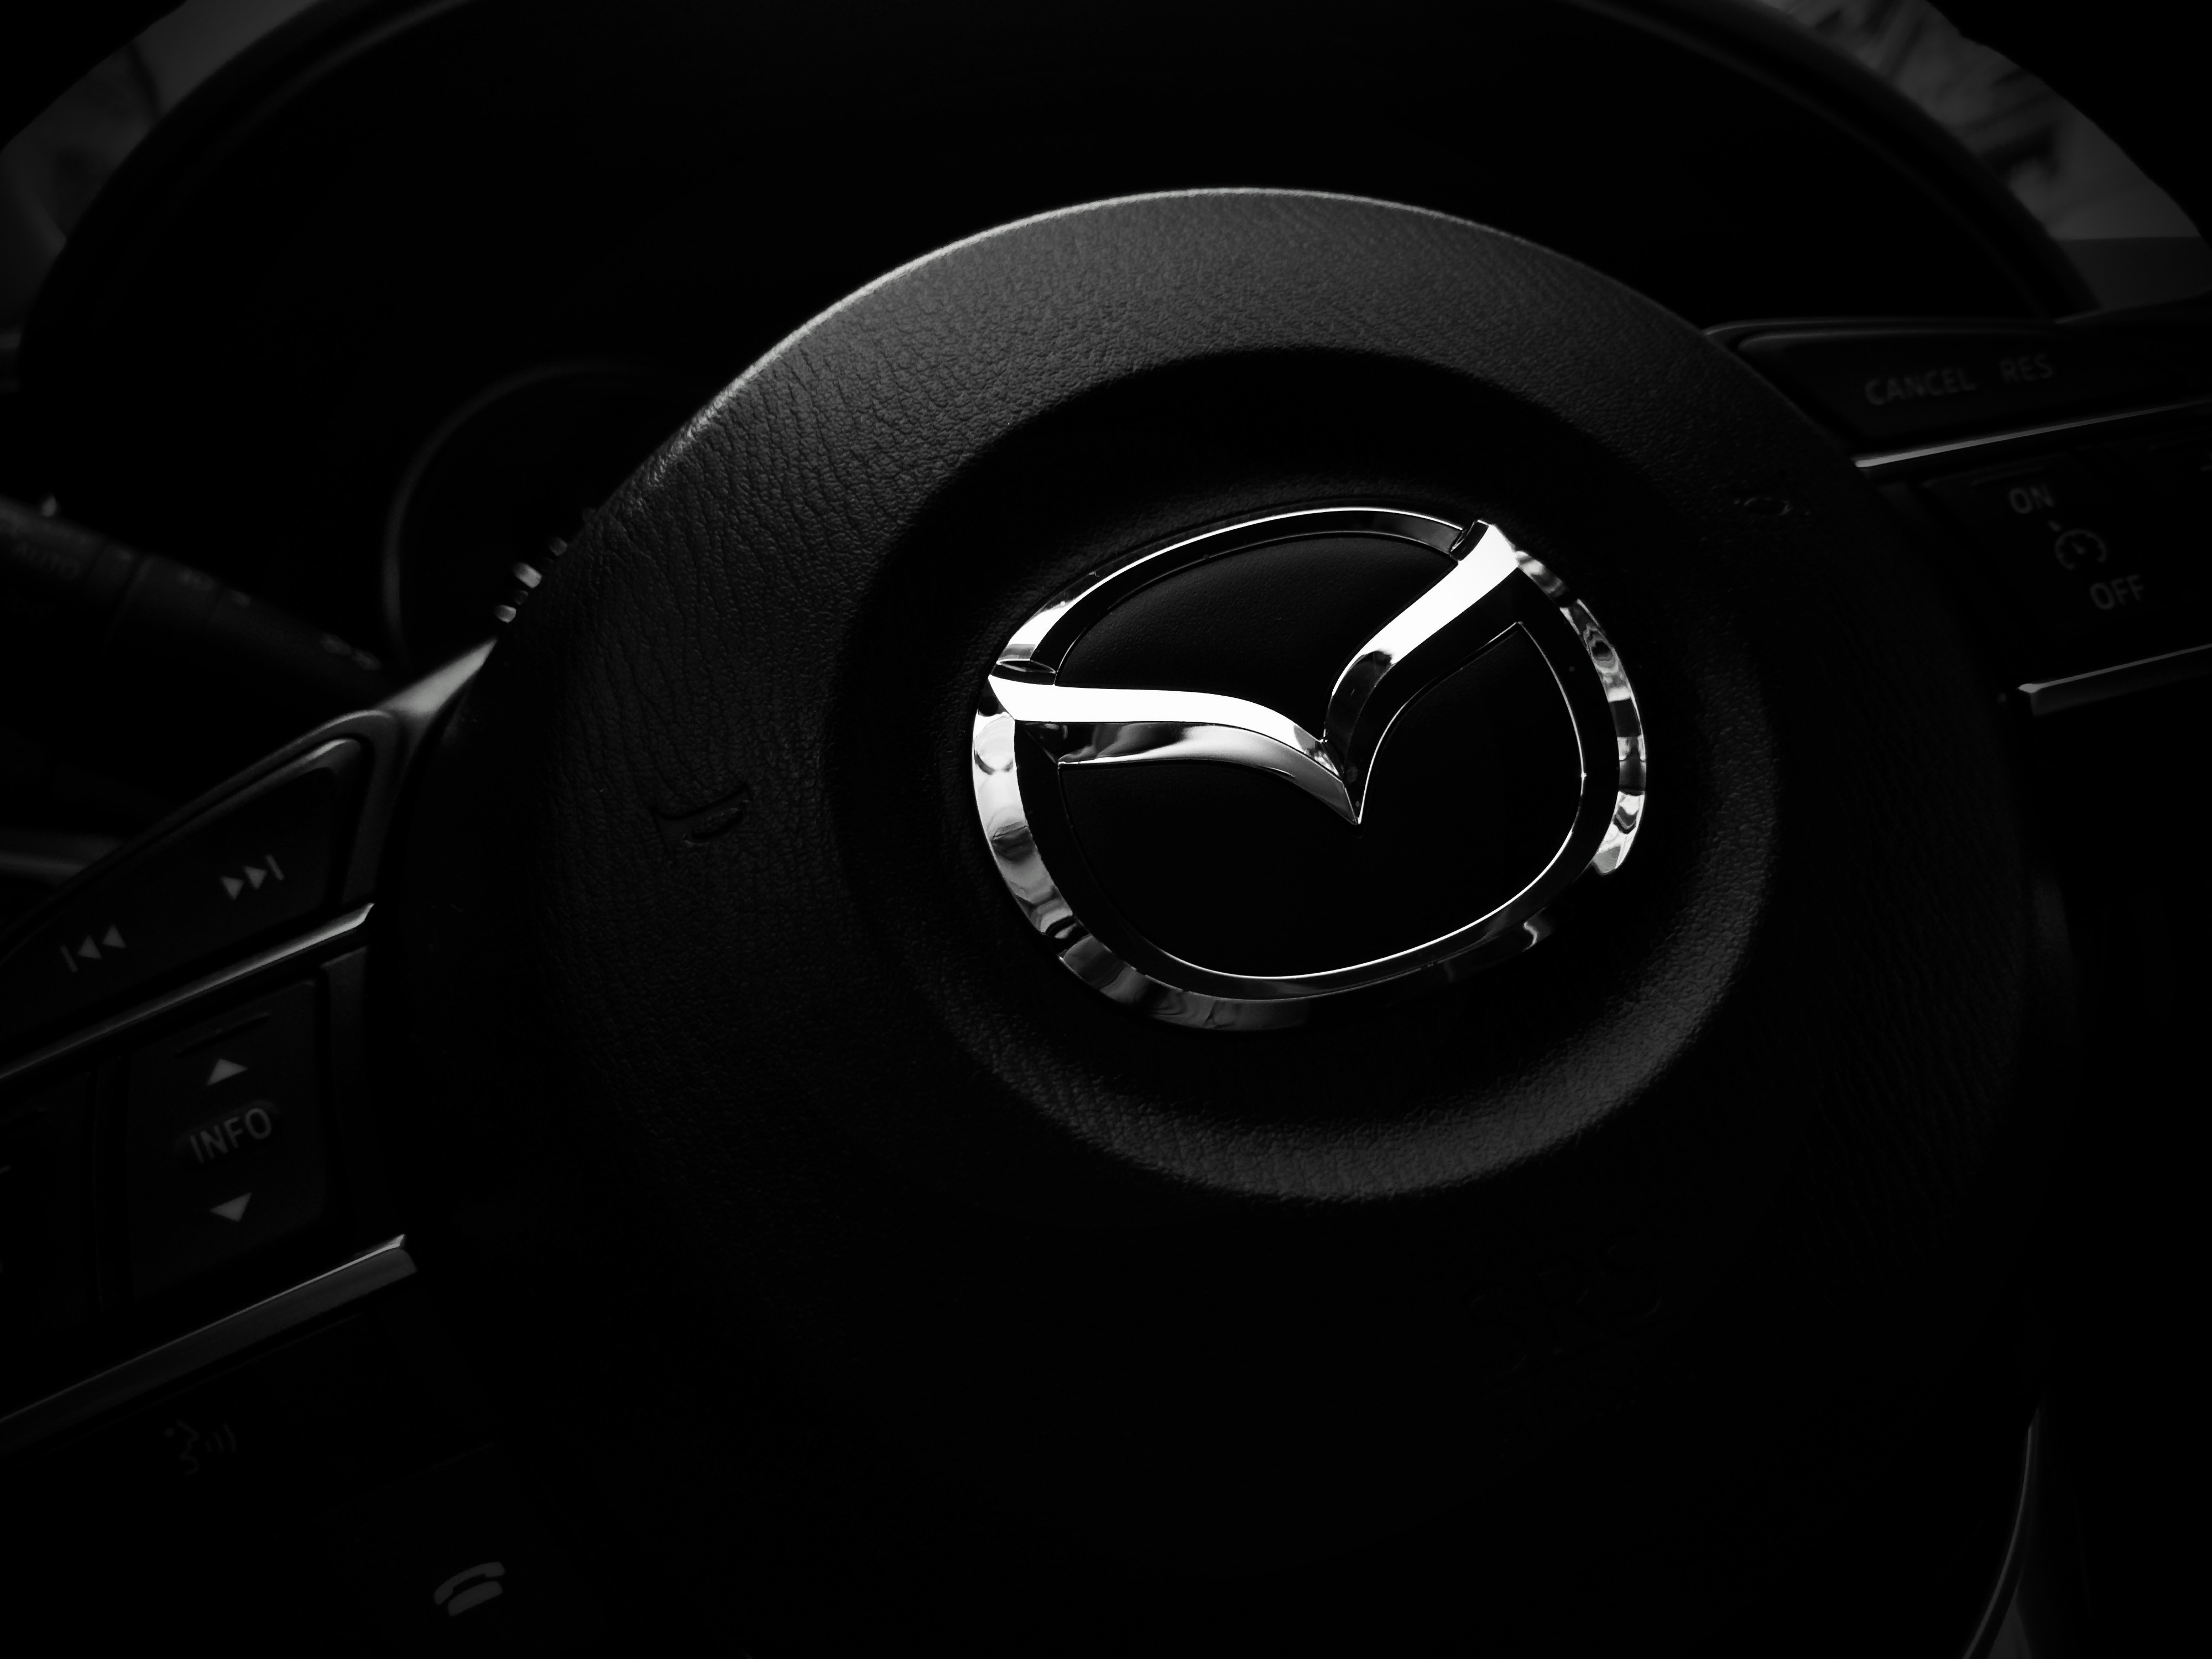
black and white, car, wheel, automobile, vehicle, auto, steering wheel, monochrome, automotive, sports car, supercar, rim, sedan, mazda, lexus, city car, land vehicle, automobile make, automotive exterior, automotive design, luxury vehicle, sports sedan, steering part